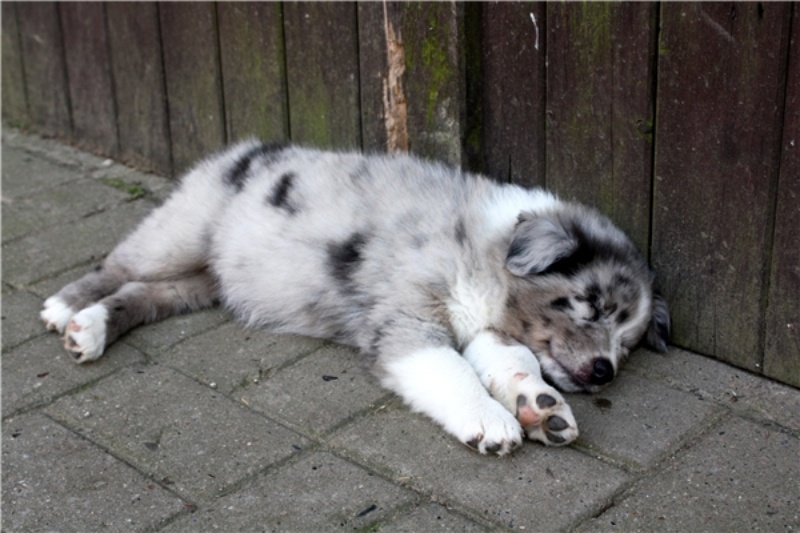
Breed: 245-n000098-Australian_Shepherd